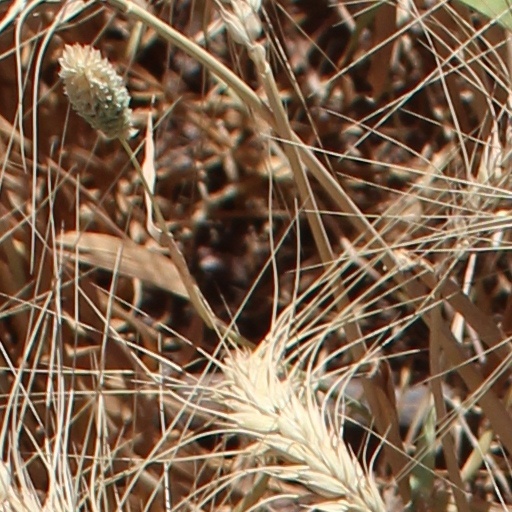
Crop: wheat